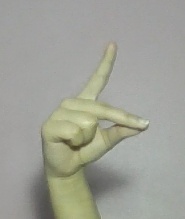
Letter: ta